Central Baths, Bratislava

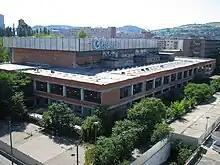
Building of Central Baths in 2005

Kupele Central (Central Baths) were public baths in the center of Bratislava, Slovakia. Construction began in the 1970s, but a decade of construction delays ensued. The facility would open in 1987 with an Olympic sized swimming pool and steam baths, and subsequently close in 1992. Soon after their opening operations became too expensive due to ongoing technical problems. Despite visions to reopen the facility, it would remain closed for use until its demolition in 2008.